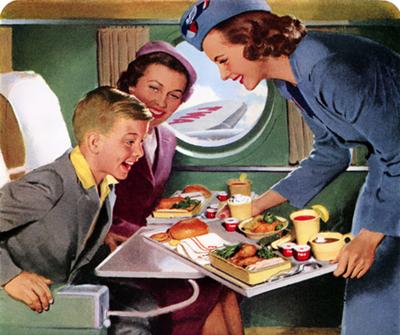
回答: わ〜い、天井低いのに凄〜い